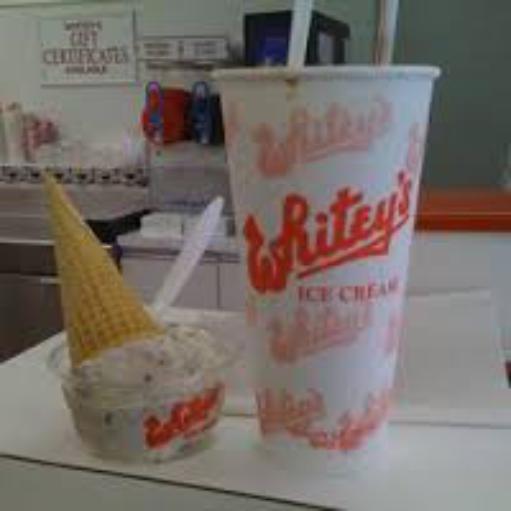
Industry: Food